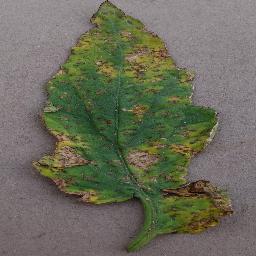
Label: Tomato___Bacterial_spot